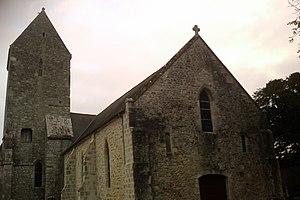
Église Saint-Ermeland de fr:Gourbesville
Gourbesville est une ancienne commune française, située dans le département de la Manche en région Normandie, devenue le 1ᵉʳ janvier 2016 une commune déléguée au sein de la commune nouvelle de Picauville.